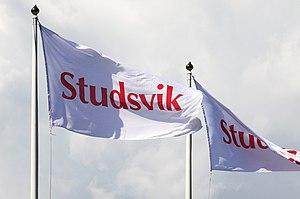
Studsvik est un groupe industriel suédois actif dans le domaine des technologies nucléaires :